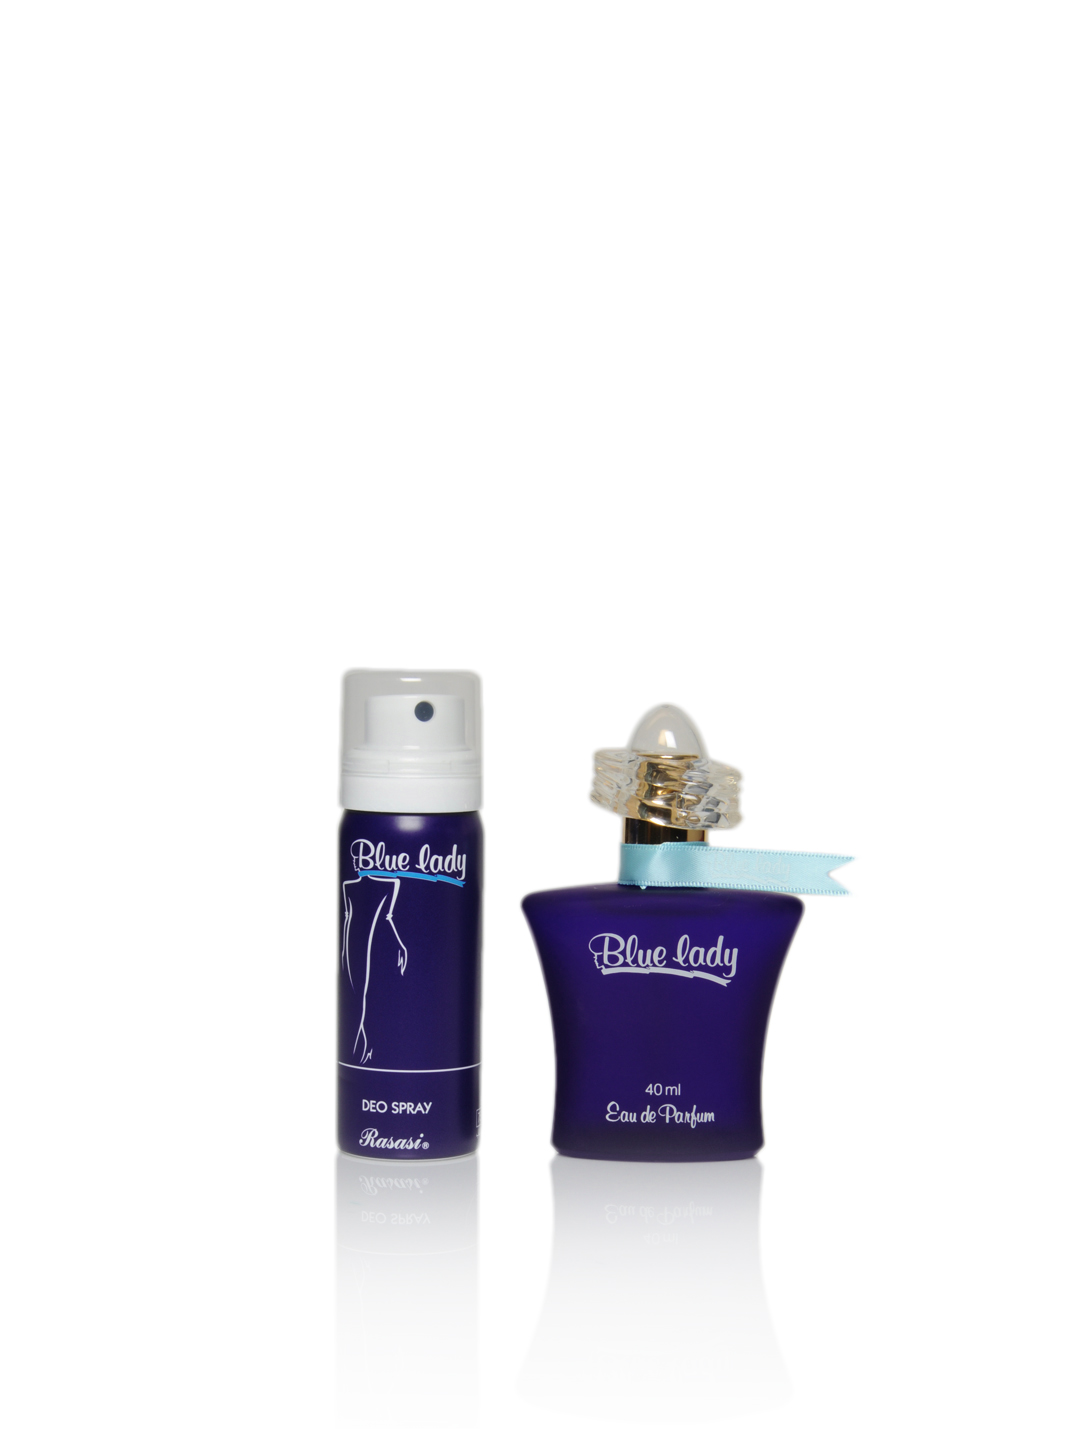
Rasasi Women Blue Lady Perfume
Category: Personal Care / Fragrance / Perfume and Body Mist
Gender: Women
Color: Blue
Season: Spring 2017
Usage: Casual